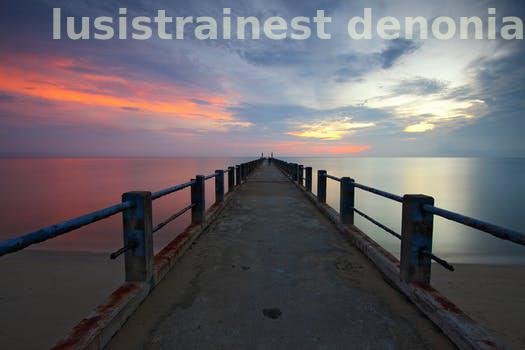
Label: Watermark